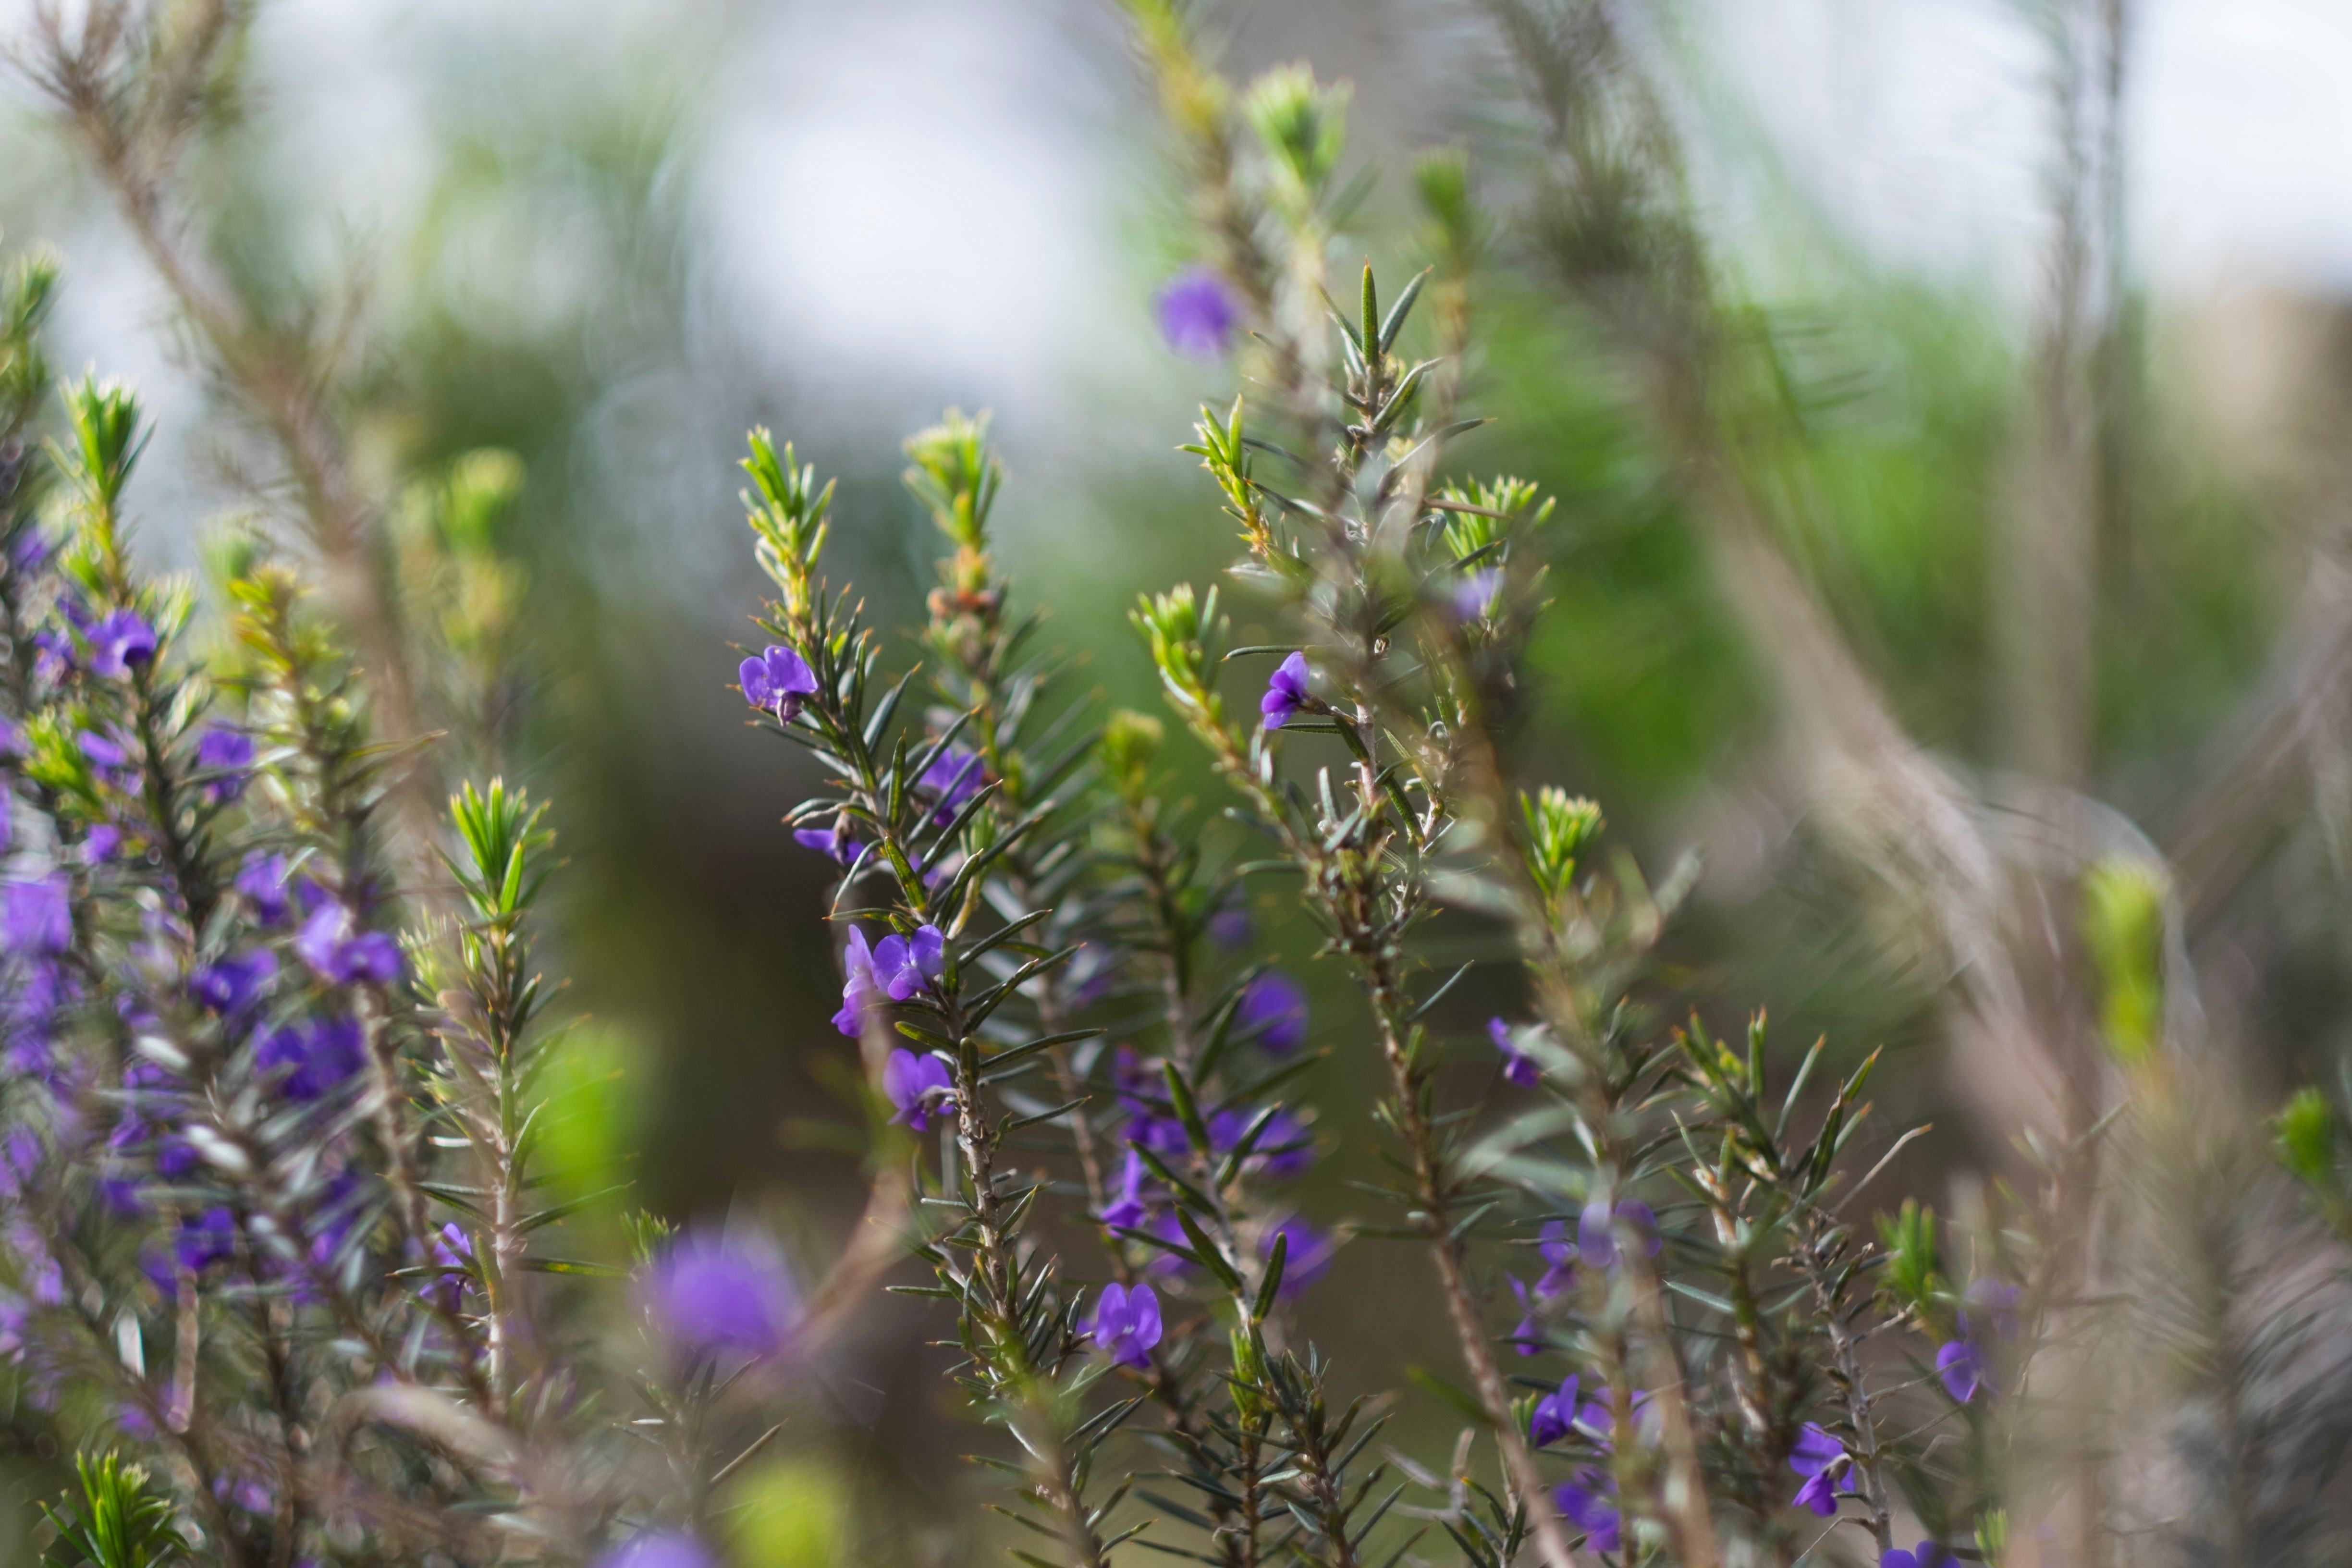
nature, grass, plant, meadow, flower, herb, botany, garden, flora, lavender, wildflower, flowering plant, land plant, english lavender